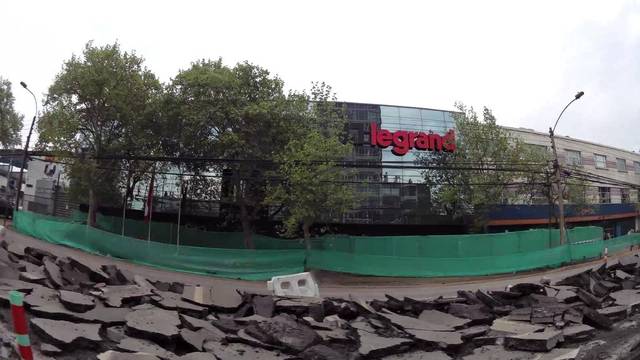
Region: Chile
Coordinates: -33.458, -70.629